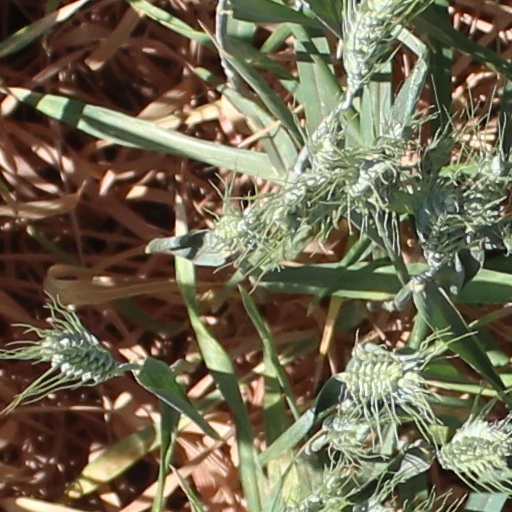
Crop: wheat